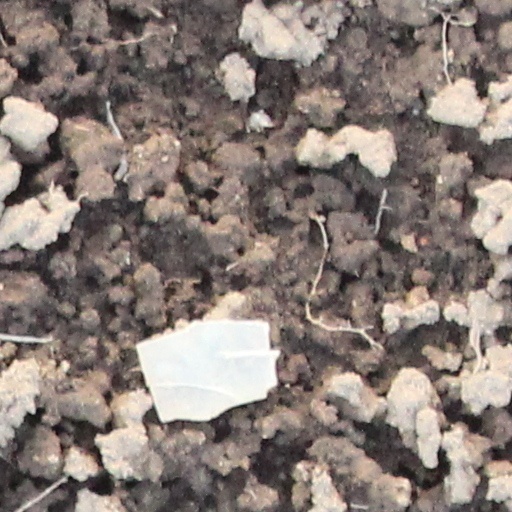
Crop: wheat